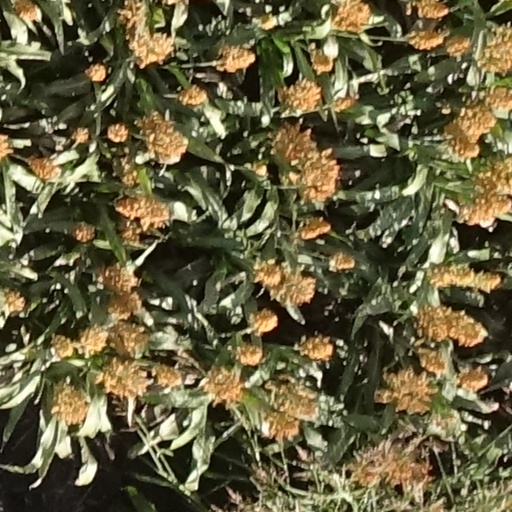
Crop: sorghum